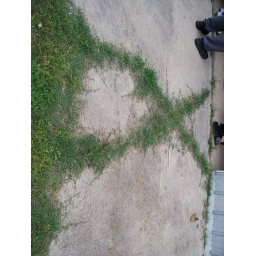
crack in cement slab outside storage building house 1